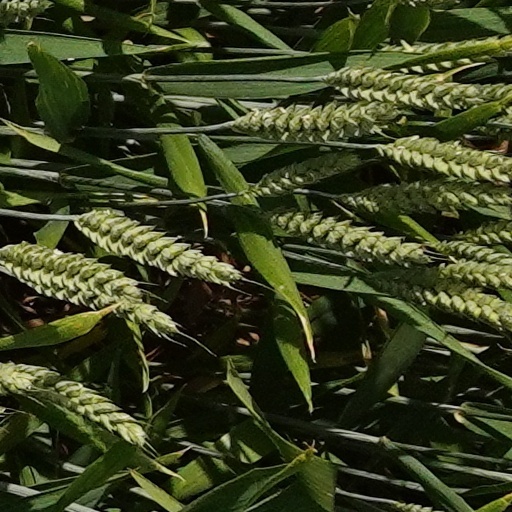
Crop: wheat